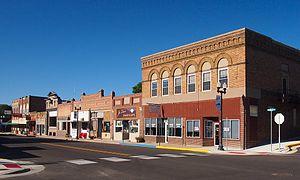
La ville américaine d’Ortonville est le siège du comté de Big Stone, dans l’État du Minnesota. Lors du recensement de 2010, sa population s’élevait à 1 916 habitants. À noter qu’une partie d’Ortonville s’étend sur le comté de Lac qui Parle.